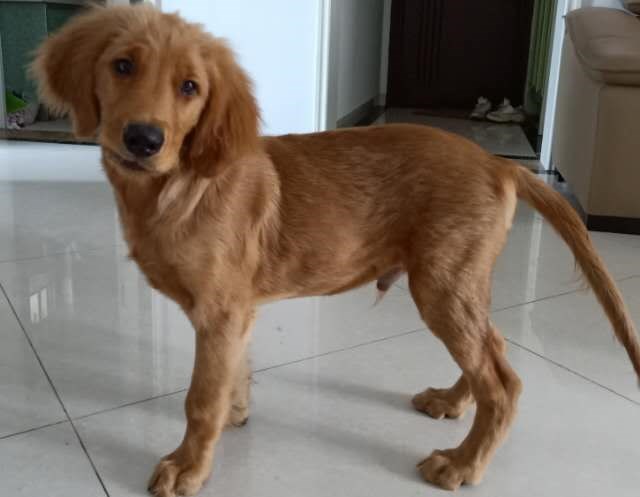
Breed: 5355-n000126-golden_retriever